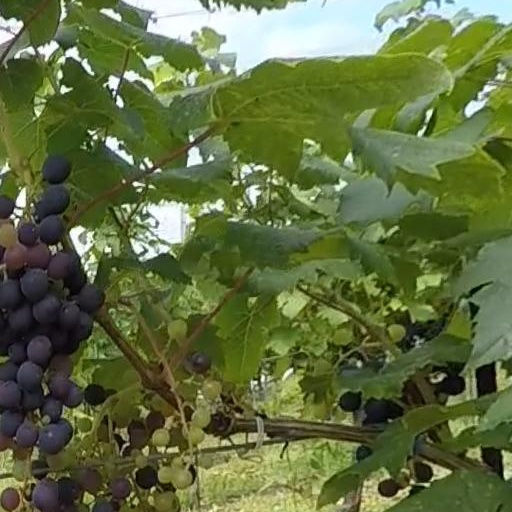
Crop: grape